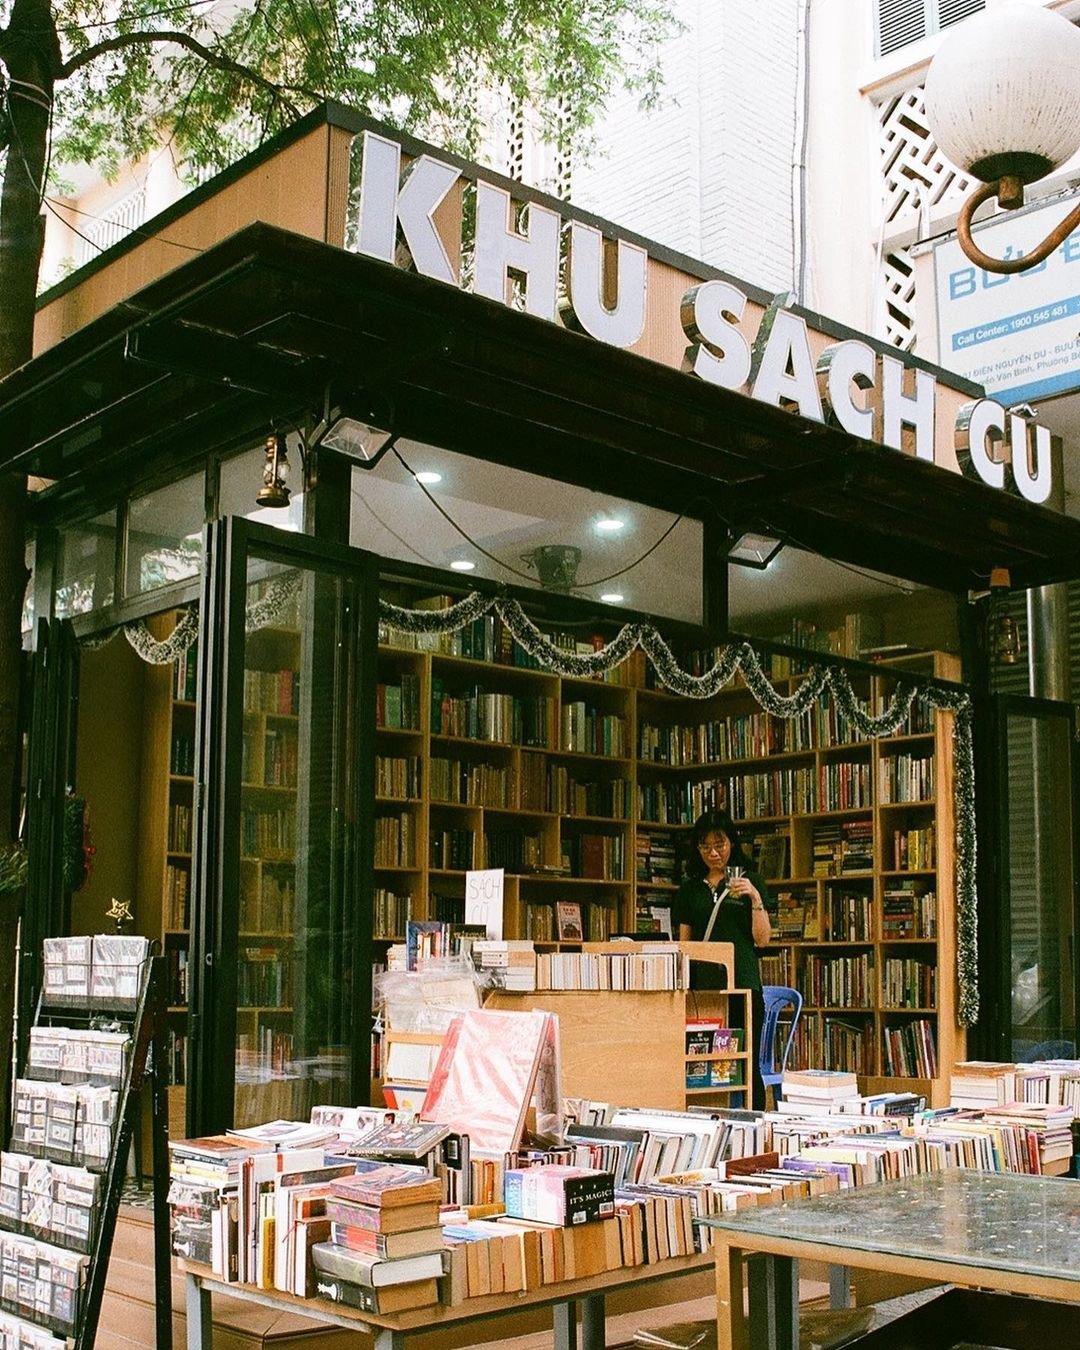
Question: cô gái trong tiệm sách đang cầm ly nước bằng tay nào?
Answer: cô gái trong tiệm sách đang cầm ly nước bằng tay trái